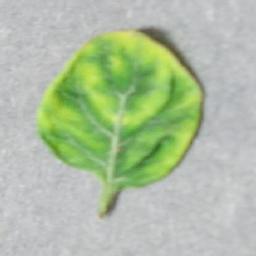
Label: Tomato___Tomato_Yellow_Leaf_Curl_Virus